Hinton Rowan Helper House

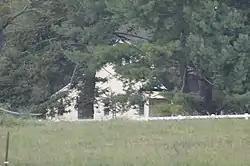
Distant view from U.S. Route 64

The Hinton Rowan Helper House is a historic house on United States Route 64 outside Mocksville, Davie County, North Carolina. Built on land that once belonged to Daniel Boone, it was the childhood and early adult home of Hinton Rowan Helper (1829-1909) whose "The Impending Crisis of the South" (published 1857) was an influential antislavery work that inflamed tensions in 1860. The house was added to the National Register of Historic Places and declared a National Historic Landmark in 1973.